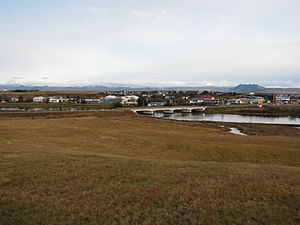
Hella (Island)
Hella er en by på det sydlige Island ved bredden af elven Ytri-Rangá, som i 2011 havde 781 indbyggere.